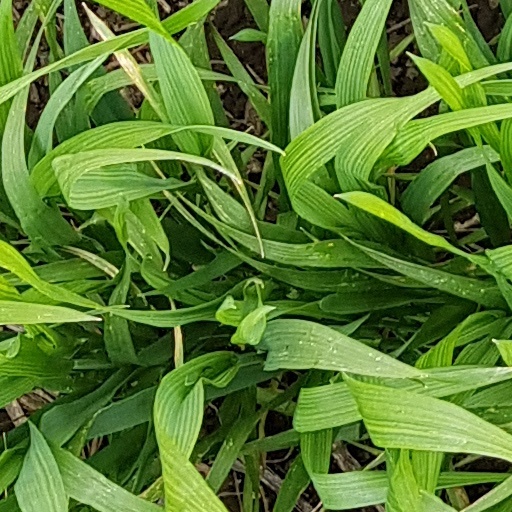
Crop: wheat